Lois Lane (DC Extended Universe)

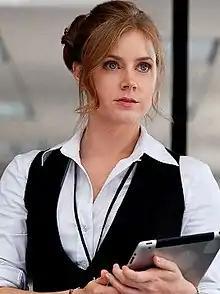
Amy Adams as Lois Lane in "Man of Steel" (2013)

Lois Lane is a fictional character in the DC Extended Universe, based on the DC Comics character of the same name. As with her comics counterpart, Lane is a reporter for the "Daily Planet" and the love interest for Clark Kent / Superman. She is portrayed by Amy Adams and appears in almost all films in the DCEU featuring Superman: "Man of Steel", "", as well as "Justice League" and its director's cut. Lois's character was designed to be a modern-day reporter in a world with superheroes.